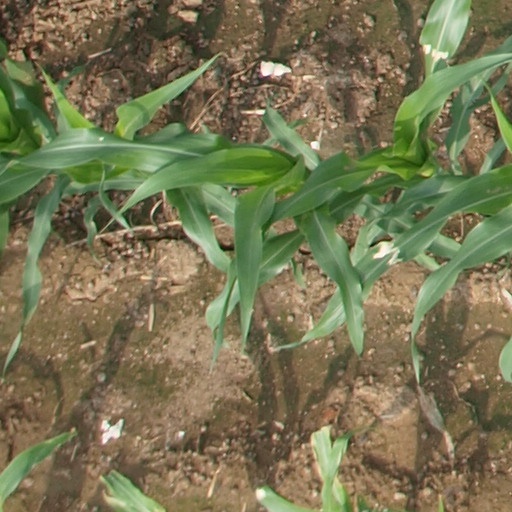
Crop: maize; corn